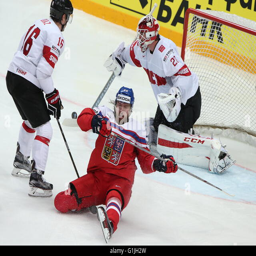
olympic athlete , defend against ice hockey player